Hot Summer in Barefoot County

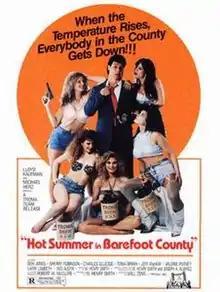
Poster for 'Hot Summer in Barefoot County'

Hot Summer in Barefoot County is a 1974 comedy film directed by Will Zens and produced & distributed by Preacherman Corporation. The plot involves an undercover agent who is sent to a small southern town in order to uncover an underground moon-shining ring, but when he finds out that the town is filled with voluptuous women ready to satisfy his every need, things start to get confusing.